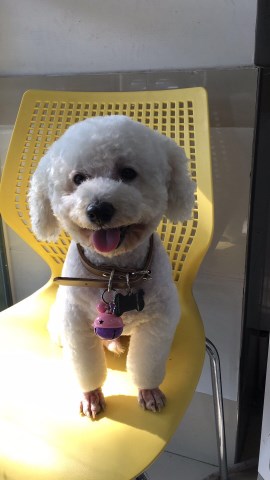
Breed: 3083-n000117-Bichon_Frise